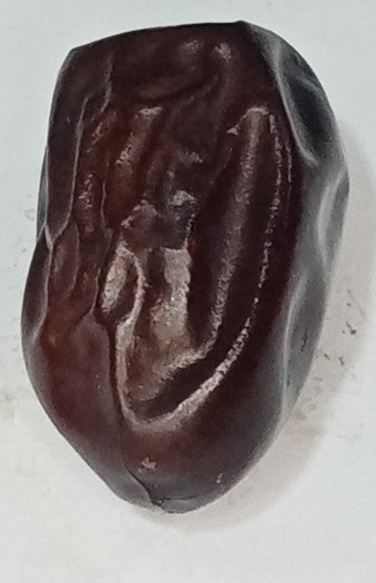
Variety: kupro
Size: large
Grade: grade-2